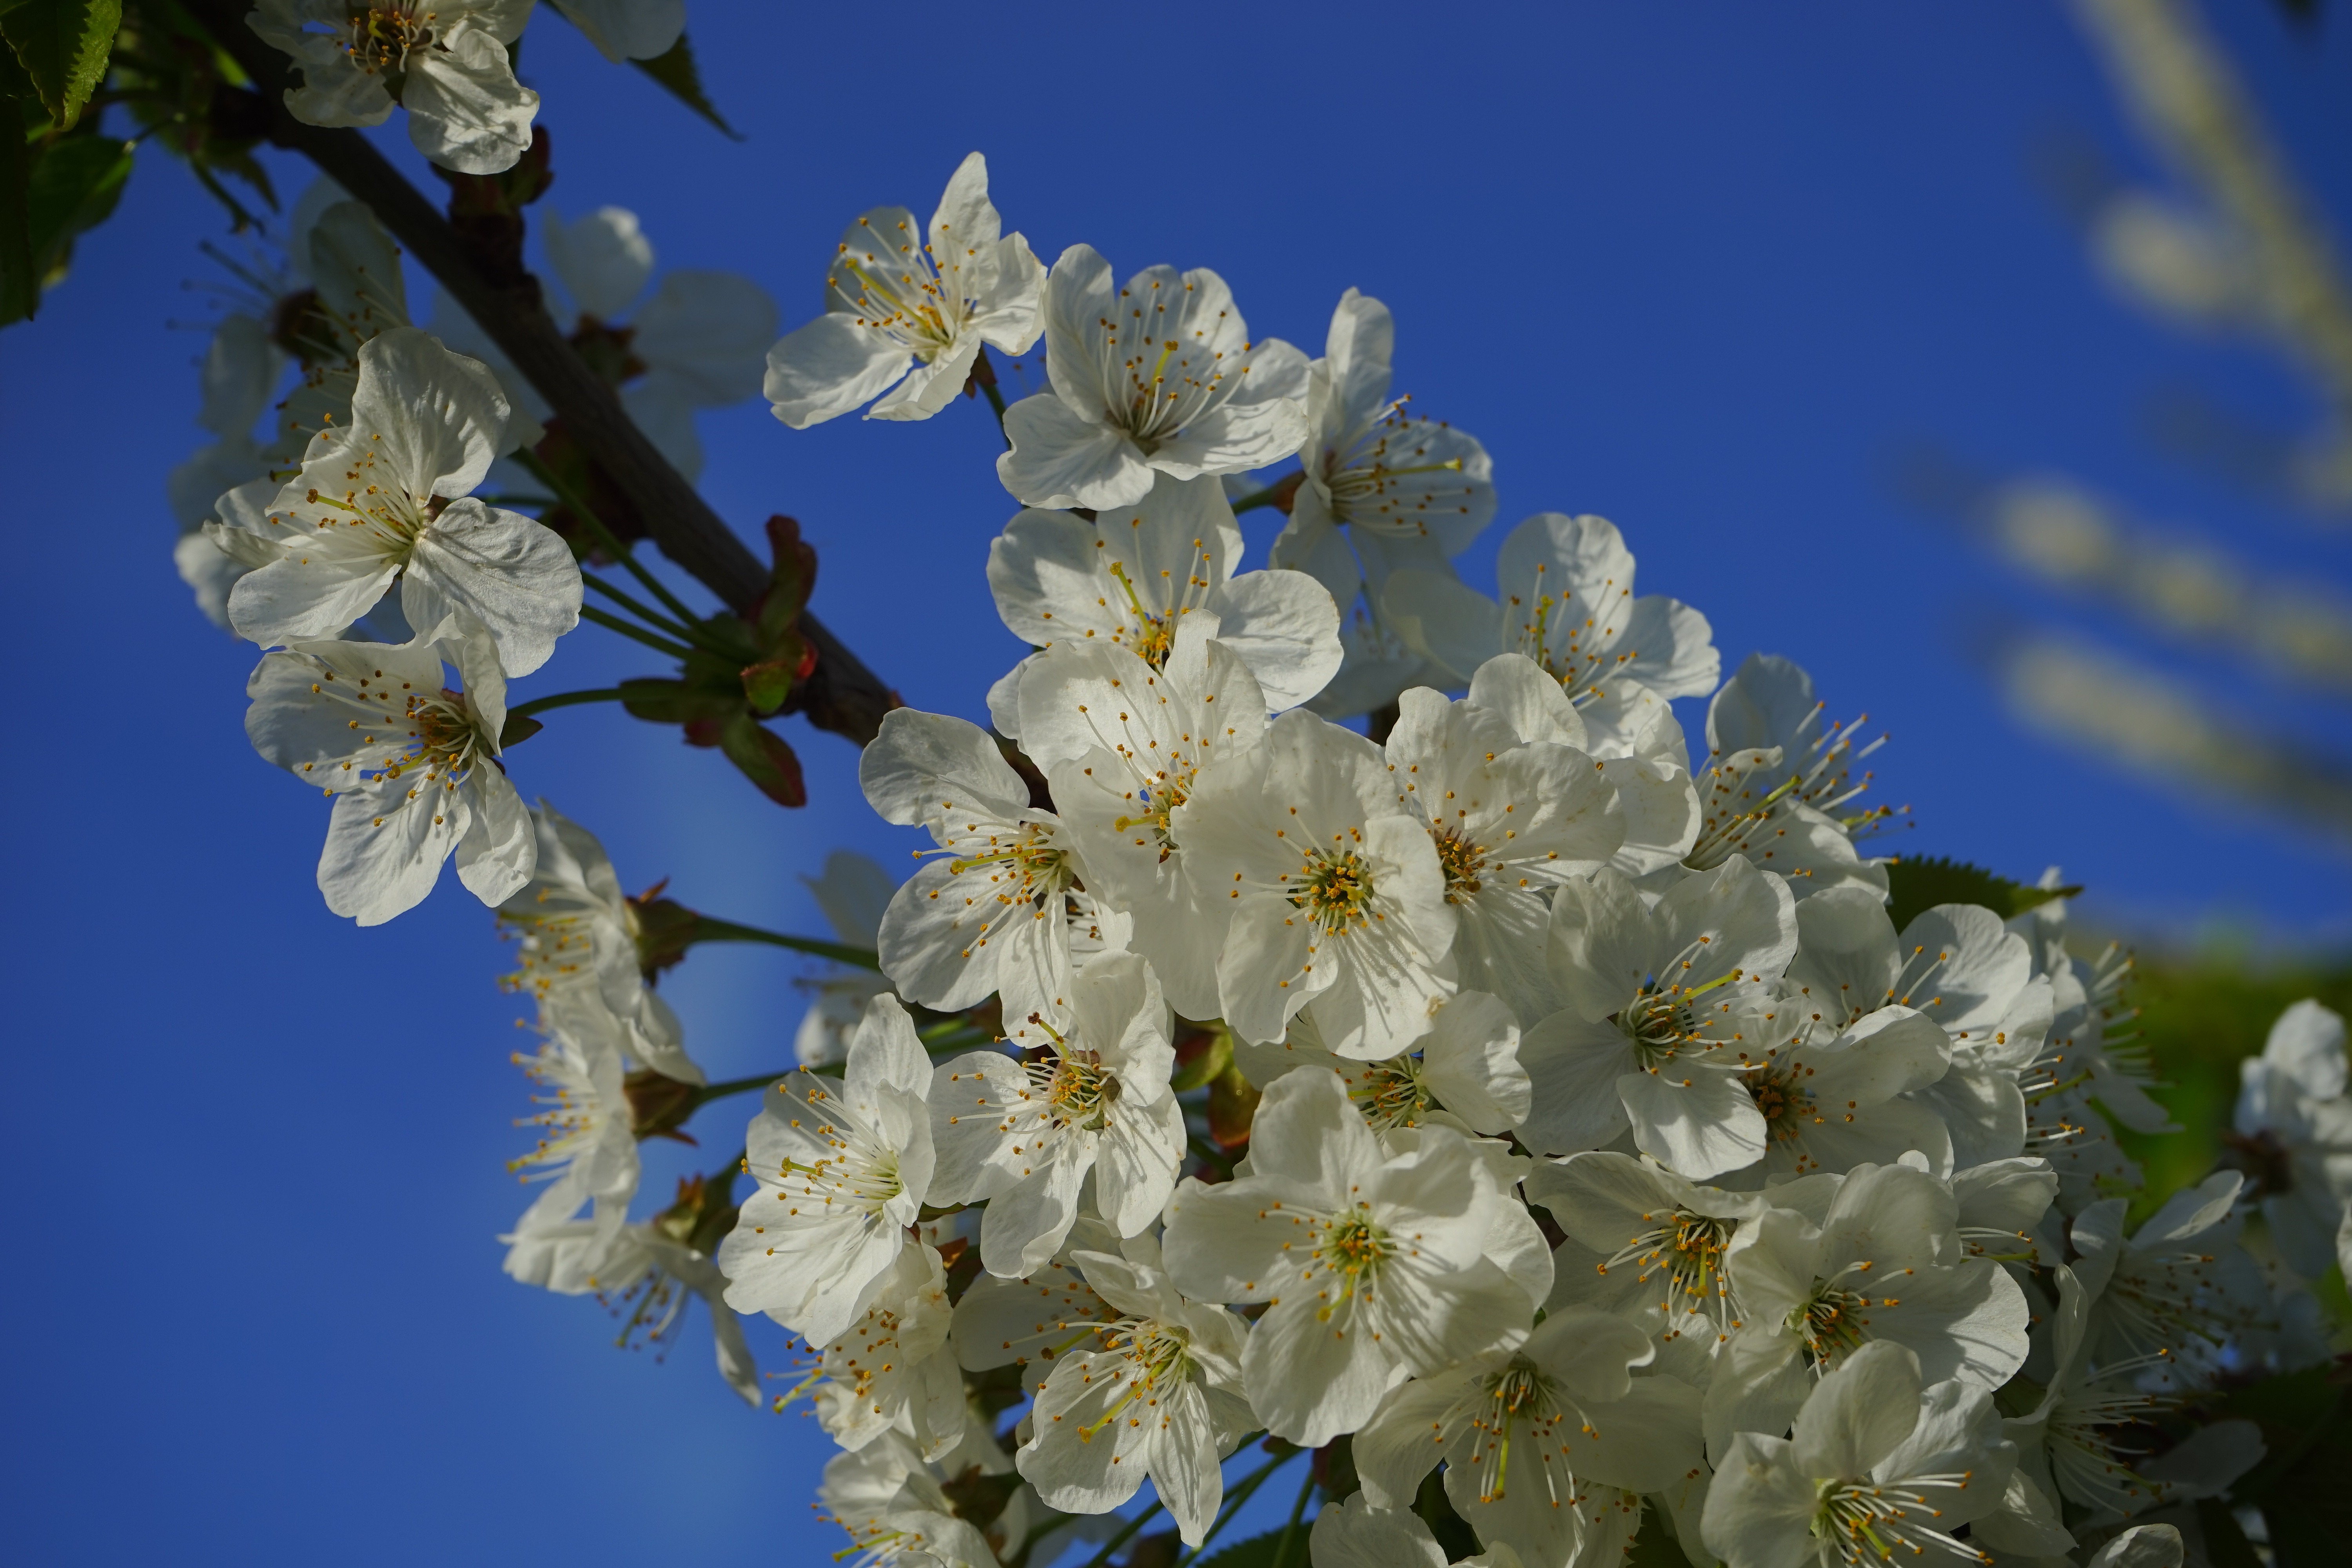
tree, branch, blossom, plant, white, flower, petal, bloom, food, spring, produce, flora, cherry blossom, flowers, shrub, cherry, macro photography, sunny day, flowering plant, spring day, land plant